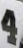
Number: 4